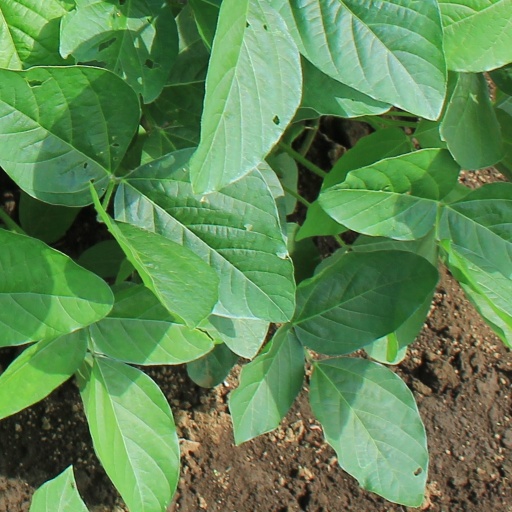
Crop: soybean